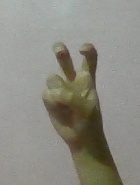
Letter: toot